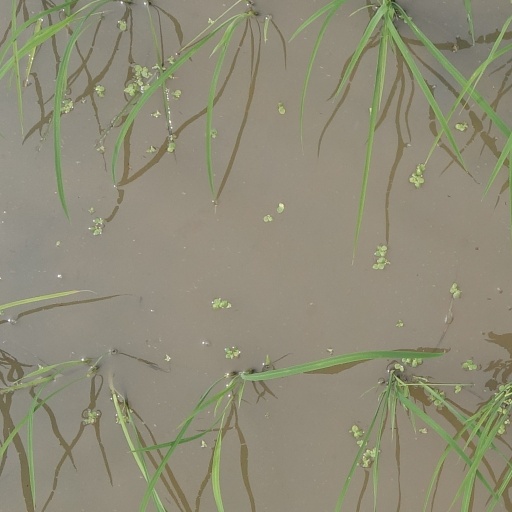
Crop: rice